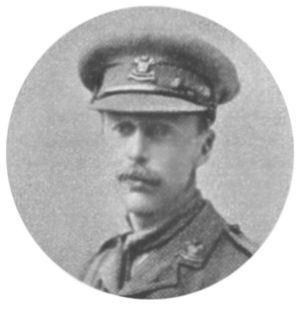
Philip Kirkland Glazebrook, né le 24 décembre 1880 à Salford et mort le 7 mars 1918 à al-Bireh en Palestine, est un homme d'affaires et homme politique britannique.